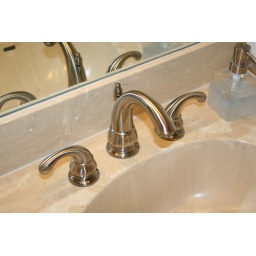
new faucet in guest bathroom